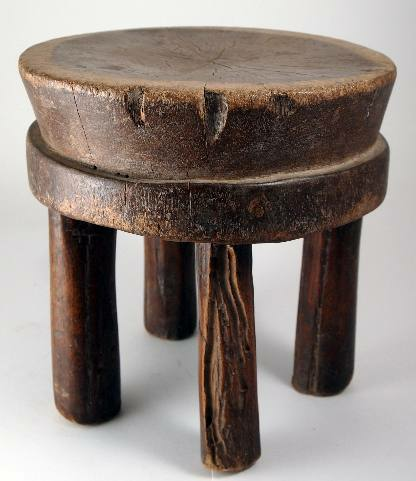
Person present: No